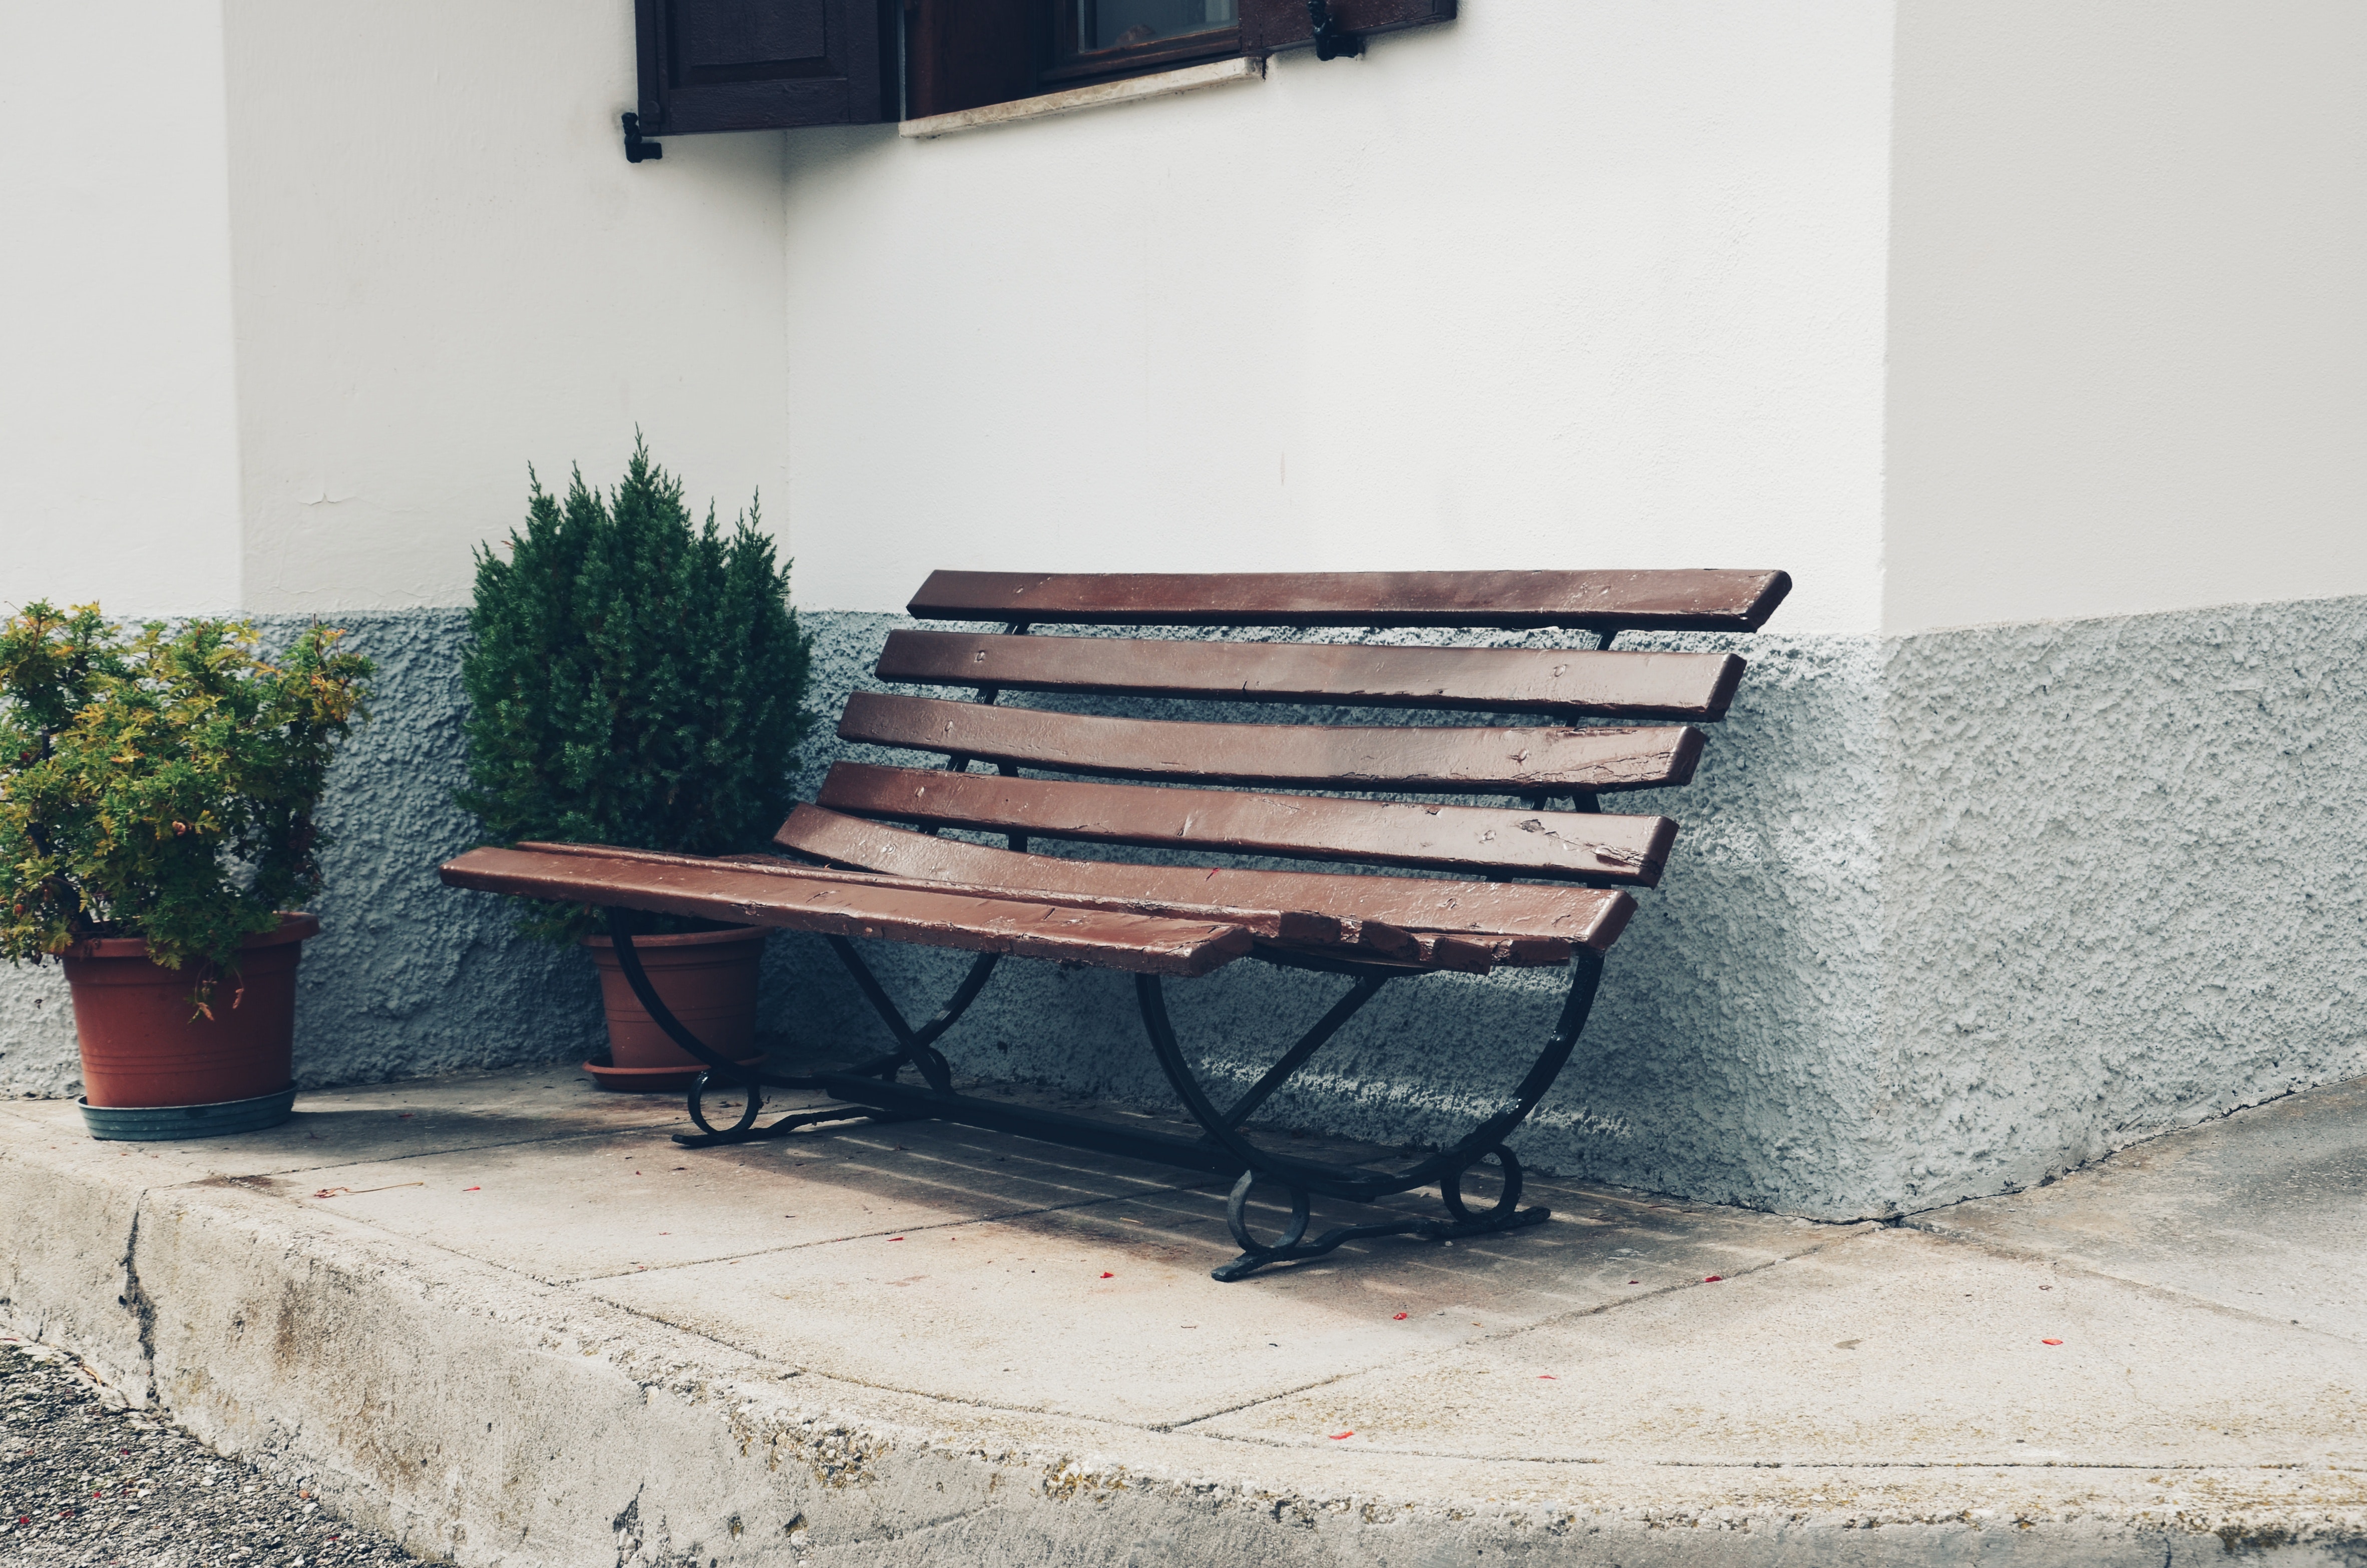
furniture, bench, chair, wall, outdoor bench, outdoor furniture, table